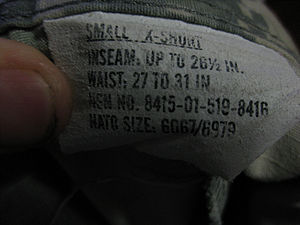
NATO Stock Number
En NSN på en mærkat på et par bukser
Et NATO Stock Number er en 13-cifret numerisk kode, der identificerer alle de militære forsyningsgenstande, som er blevet anerkendt af alle NATO-lande, inklusive Danmark, USA, Tyskland osv. I henhold til NATO's standardiseringsaftaler anvendes NSN i alle NATO-traktatlandene. Imidlertid er mange lande, der bruger NSN-programmet, ikke medlemmer af NATO.